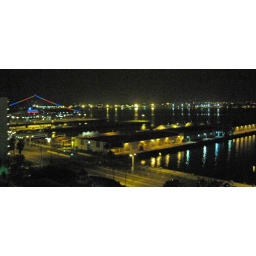
Please View Large on black.The red and blue lights, left back, are on the USS Midway in San Diego Harbor.